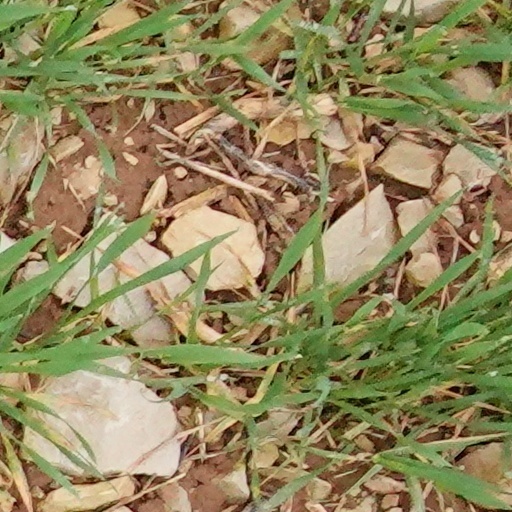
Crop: wheat